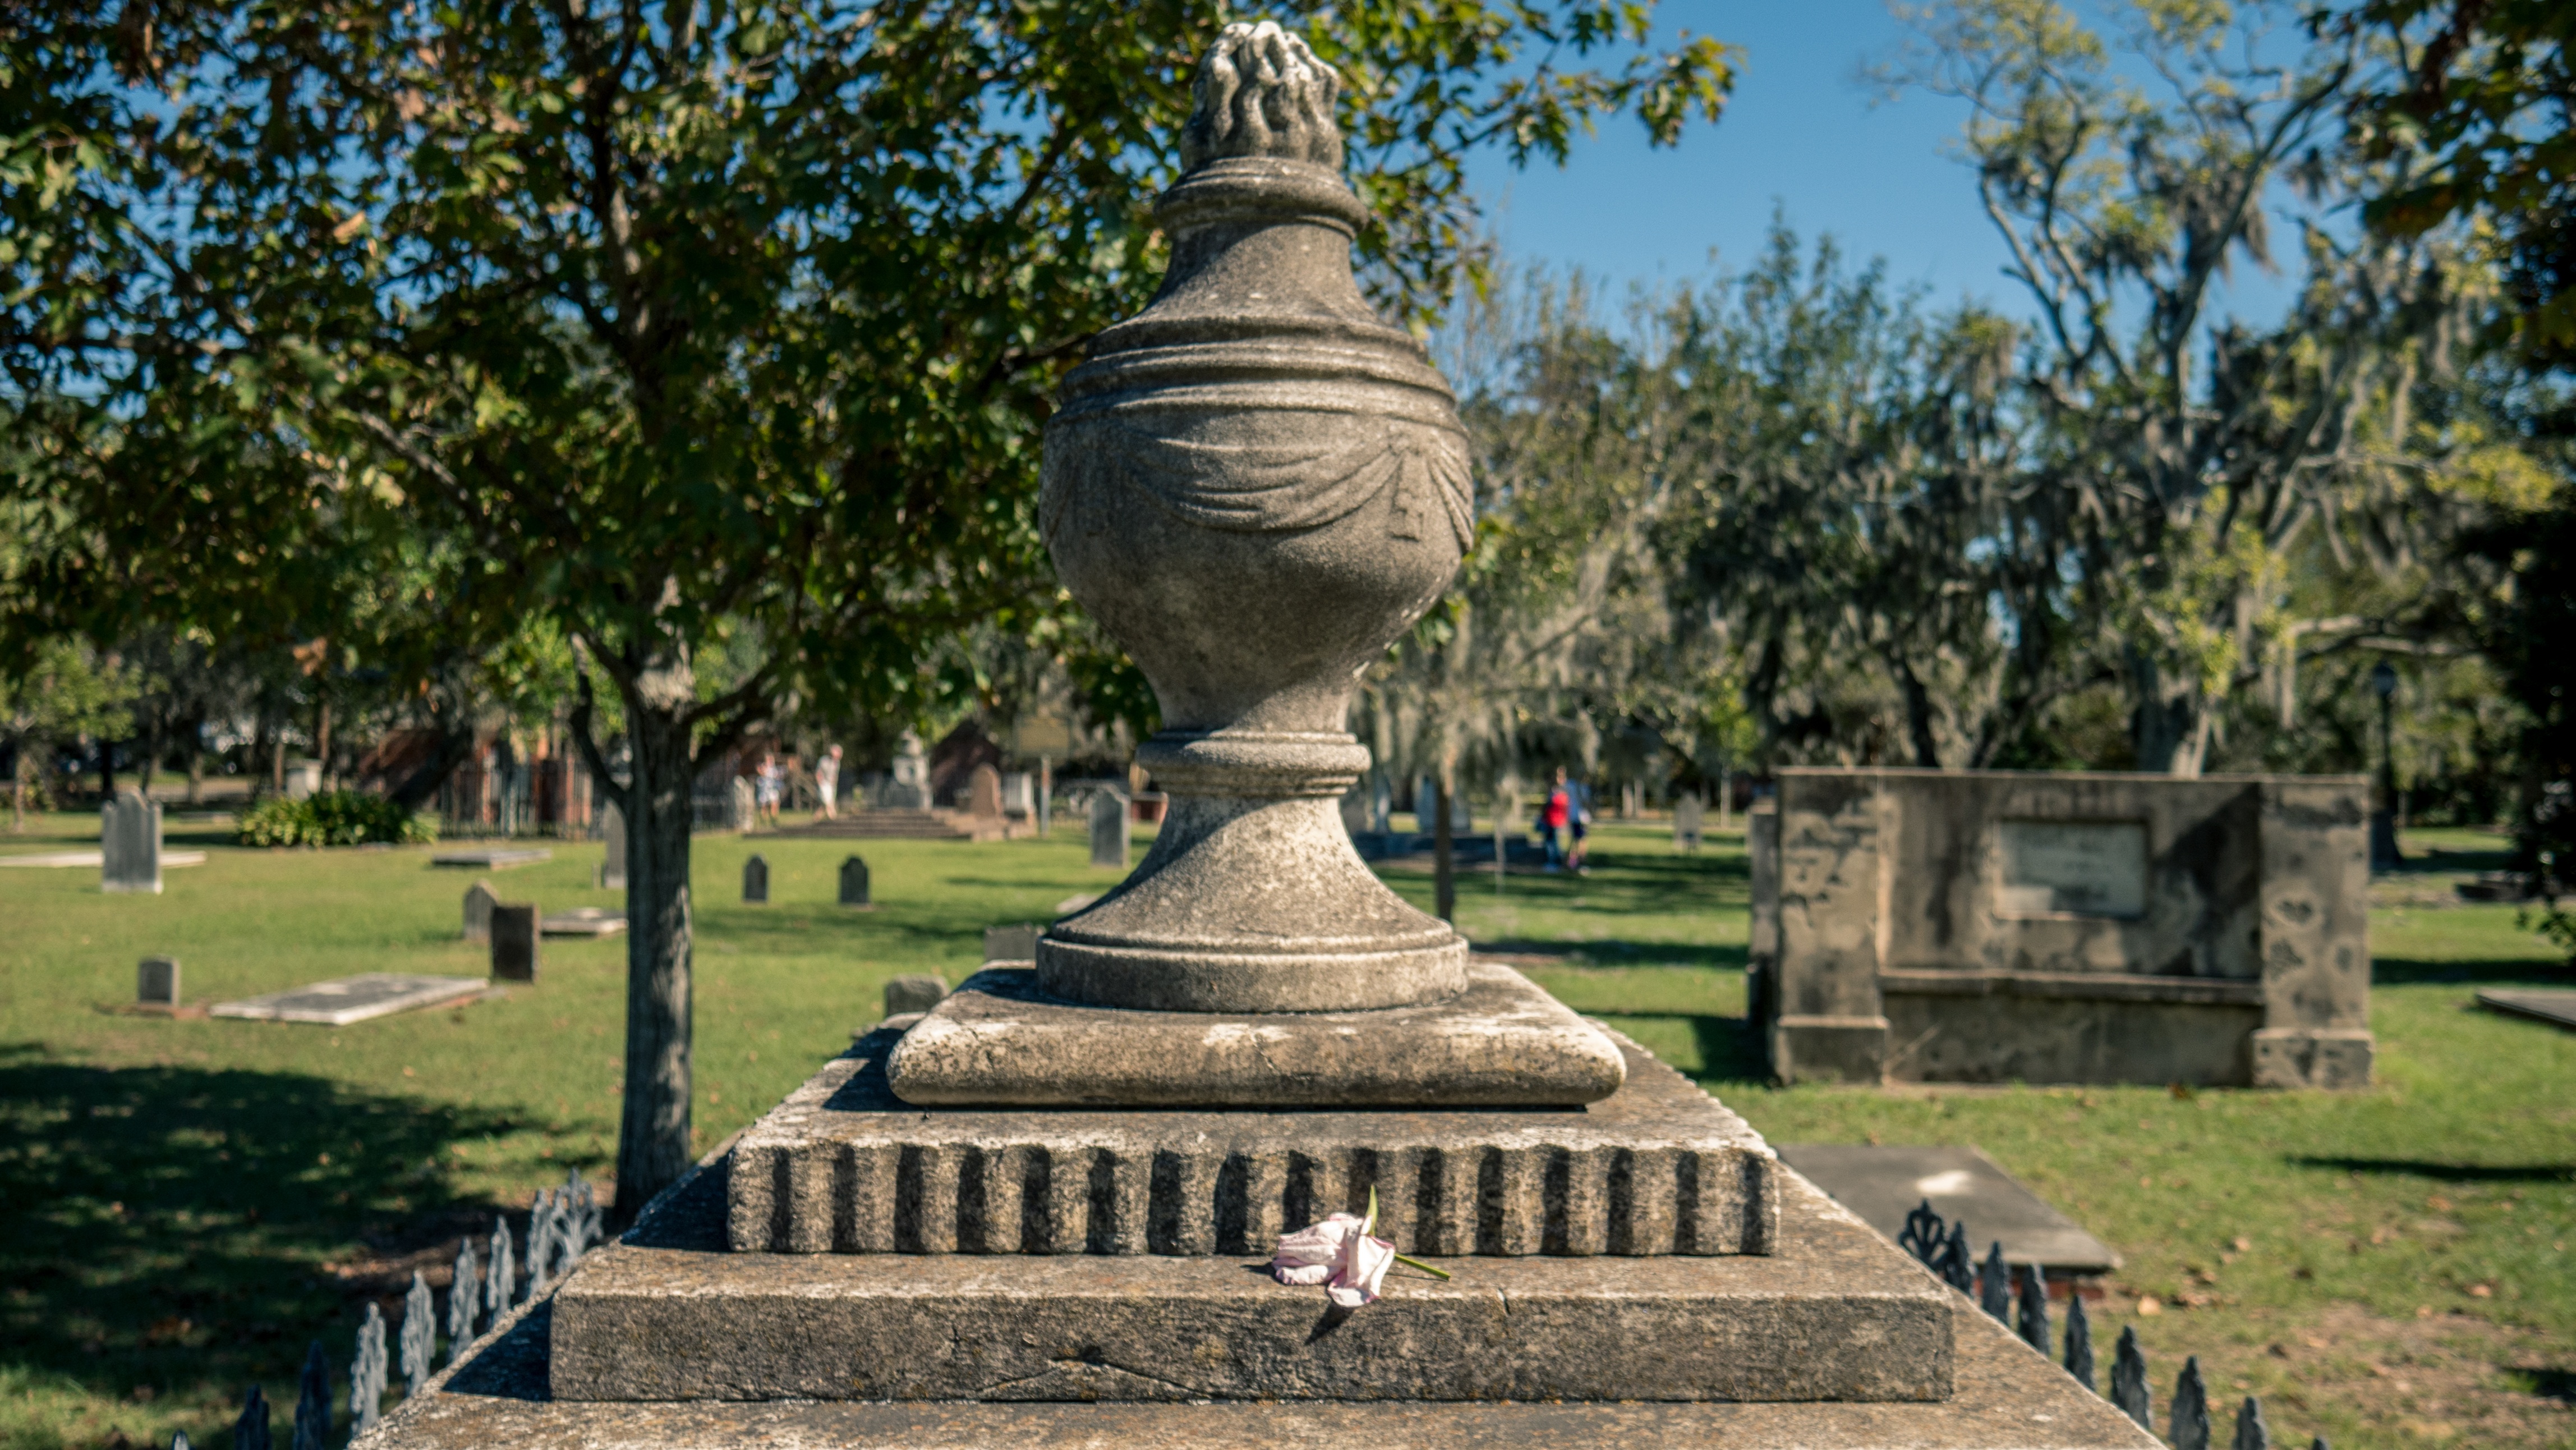
monument, landmark, statue, archaeological site, wat, memorial, temple, ancient history, garden